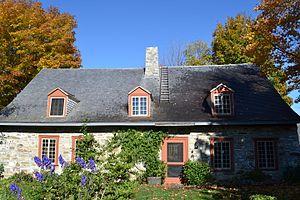
Maison Morisset, 4417, chemin Royal, Sainte-Famille (Canada). (Protection MH classé. Voir la liste des lieux patrimoniaux de la Capitale-Nationale pour plus de détails).
Cet article recense les lieux patrimoniaux de la Capitale-Nationale inscrits au répertoire des lieux patrimoniaux du Canada, qu'ils soient de niveau provincial, fédéral ou municipal.
Sainte-Famille-de-l'Île-d'Orléans est une municipalité du Québec située dans la MRC de l'Île-d'Orléans dans la région administrative de la Capitale-Nationale.